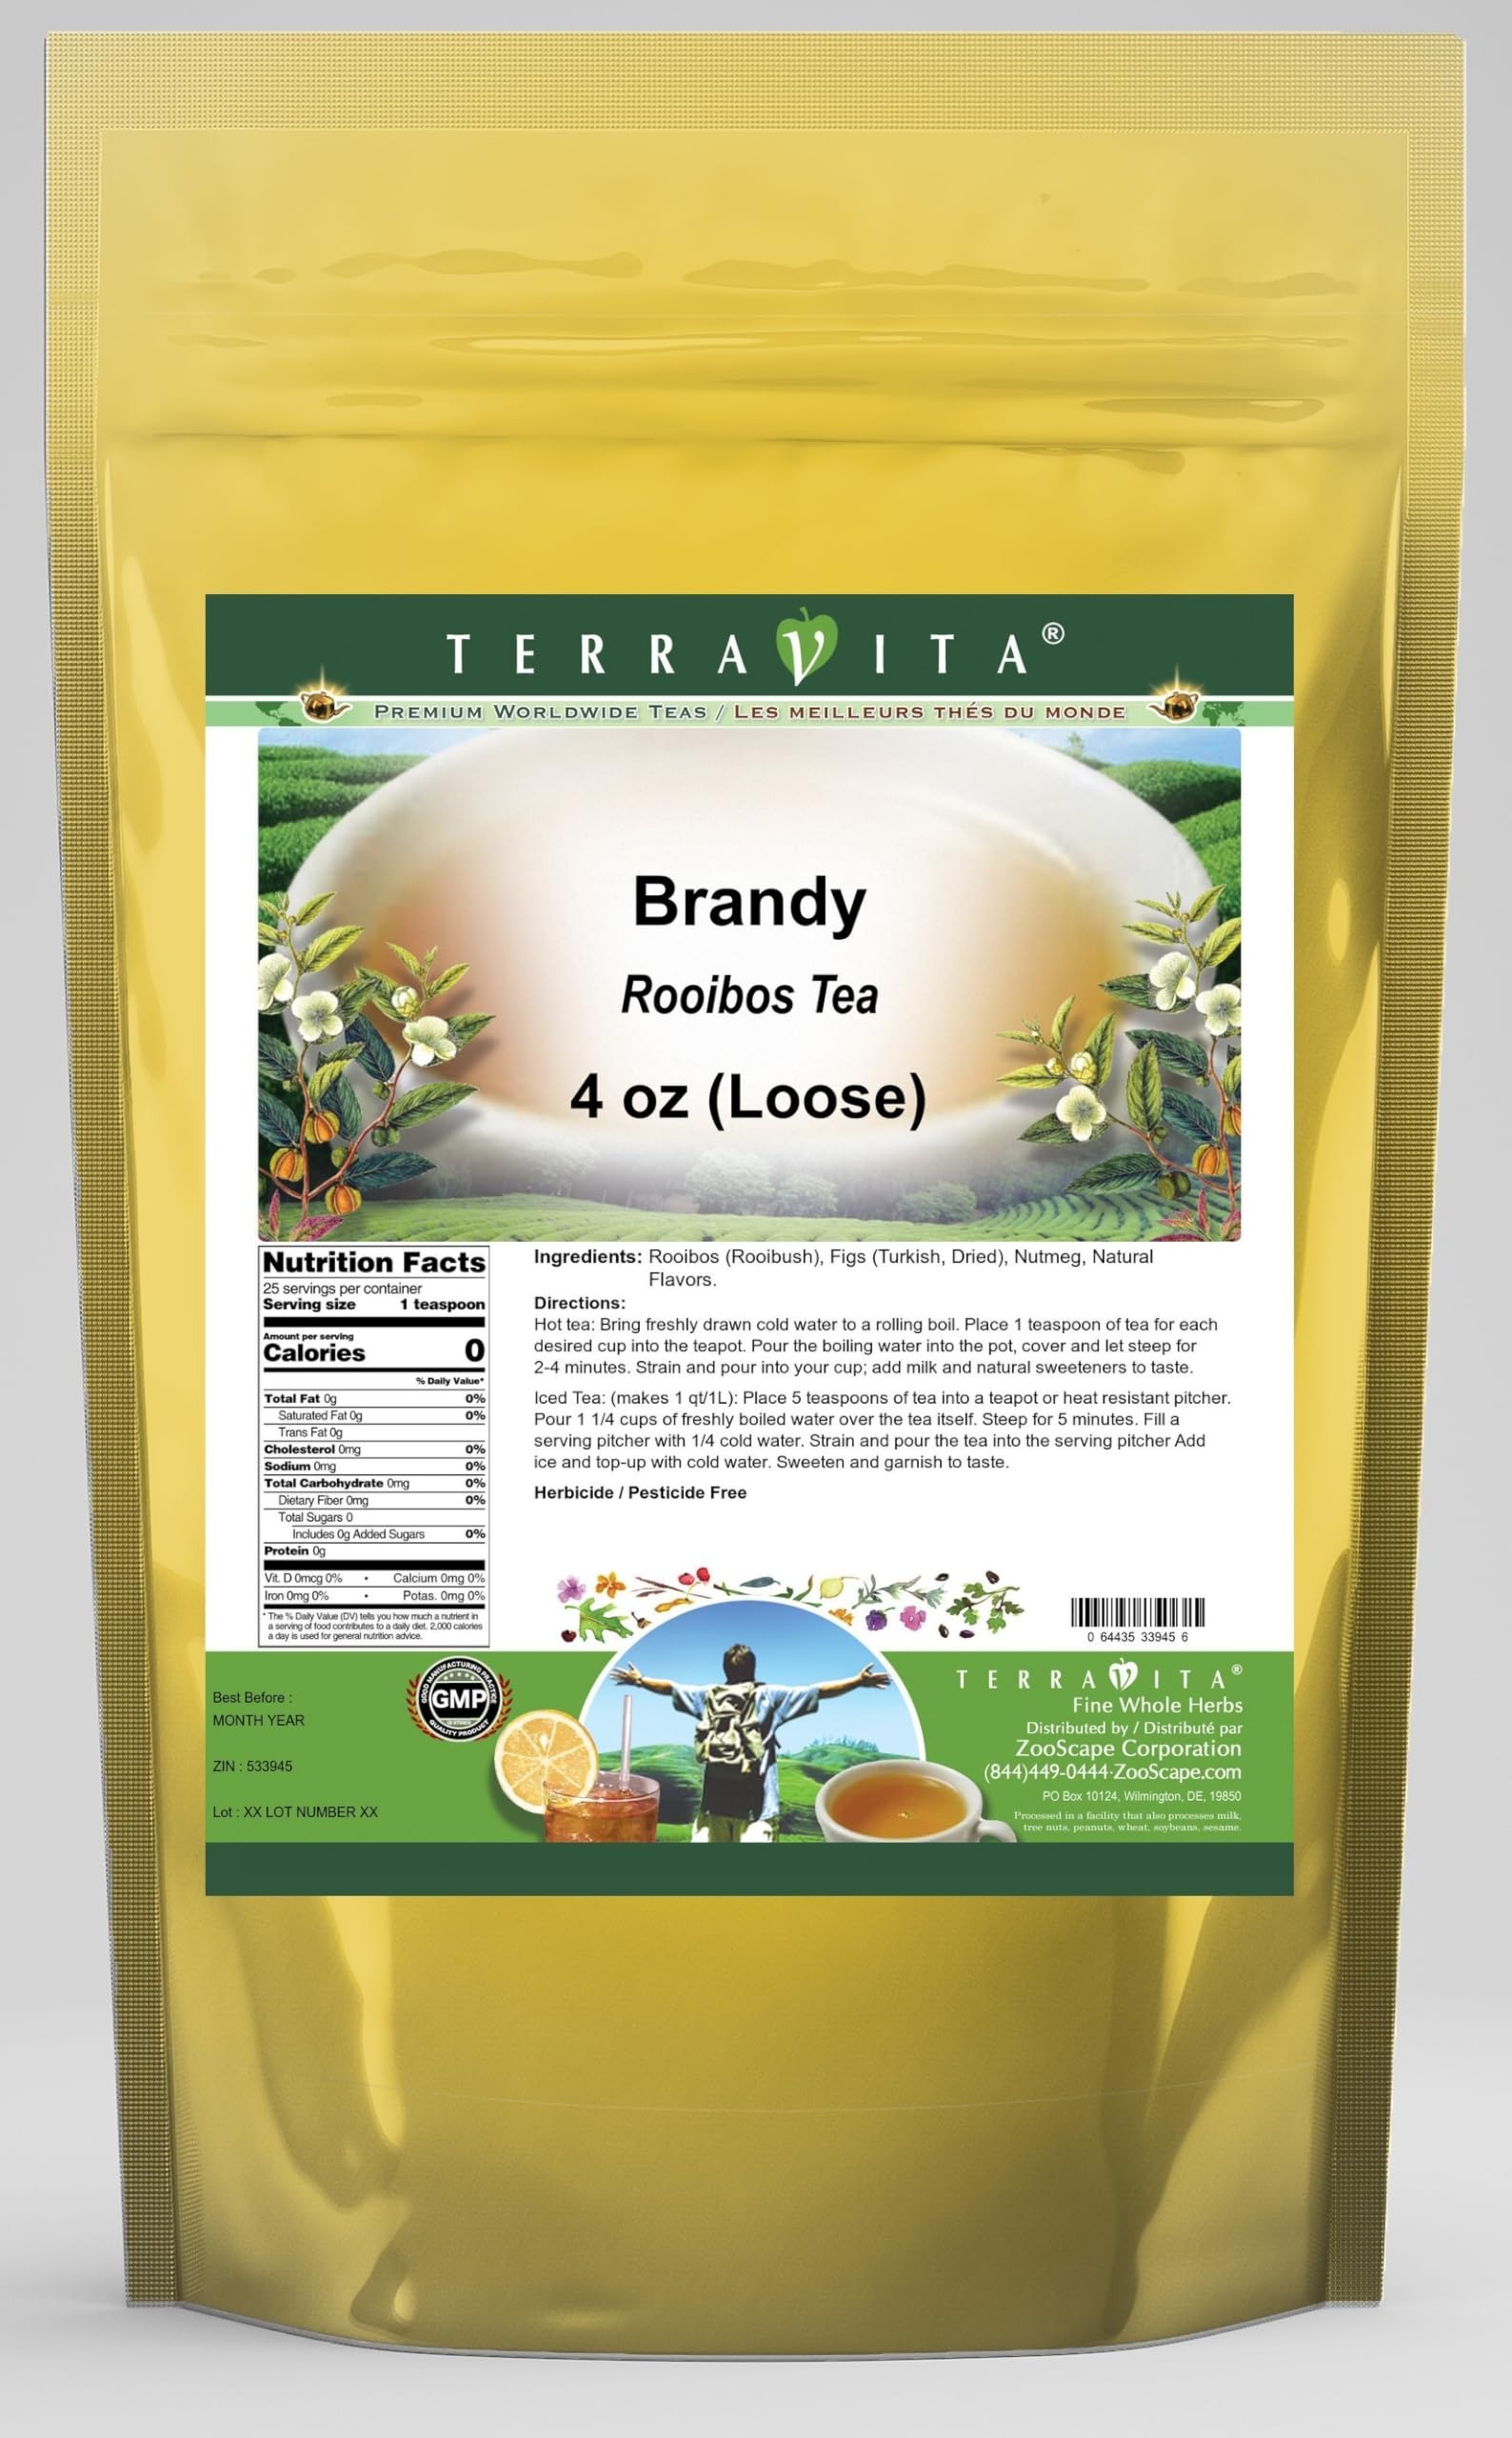
Item Name: Brandy Rooibos Tea (Loose) (4 oz, ZIN: 533945)
Bullet Point 1: Our Brandy Rooibos Tea is a delightful flavored Rooibos tea with Figs and Nutmeg that you will really enjoy! The unique Brandy aroma and taste is a delight! - Ingredients: Rooibos tea, Figs, Nutmeg and Natural Brandy Flavor.
Bullet Point 2: No fillers.
Bullet Point 3: Manufacturer: TerraVita
Bullet Point 4: Size: 4 oz
Bullet Point 5: Loose Leaf Rooibos Tea - Packed in a convenient upright pouch!
Product Description: Our Brandy Rooibos Tea is a delightful flavored Rooibos tea with Figs and Nutmeg that you will really enjoy! The unique Brandy aroma and taste is a delight! - Ingredients: Rooibos tea, Figs, Nutmeg and Natural Brandy Flavor. - Hot tea brewing method: Bring freshly drawn cold water to a rolling boil. Place 1 teaspoon of tea for each desired cup into the teapot. Pour the boiling water into the pot, cover and let steep for 2-4 minutes. Strain and pour into your cup; add milk and natural sweeteners to taste. - Iced tea brewing method: (to make 1 liter/quart): Place 5 teaspoons of tea into a teapot or heat resistant pitcher. Pour 1 1/4 cups of freshly boiled water over the tea itself. Steep for 5 minutes. Fill a serving pitcher with 1/4 cold water. Strain and pour the tea into the serving pitcher Add ice and top-up with cold water. Sweeten and garnish to taste. - TerraVita is an exclusive line of premium-quality, natural source products that use only the finest, purest and most potent ingredients found around the world. TerraVita is hallmarked by the highest possible standards of purity, potency, stability and freshness. All of our products are prepared with the highest elements of quality control, from raw materials through the entire manufacturing process, up to and including the moment that the bottles or bags are sealed for freshness and shipped out to you. Our highest possible standards are certified by independent laboratories and backed by our personal guarantee. - TerraVita exists to meet and ensure your family's health and wellness without the harmful effects of chemicals and health products. We strive to make all of our products affordable and reliable and are constantly searching the market to maintain our affordability and to look for new ways to serve you and th
Value: 4.0
Unit: Ounce

Price: 17.97